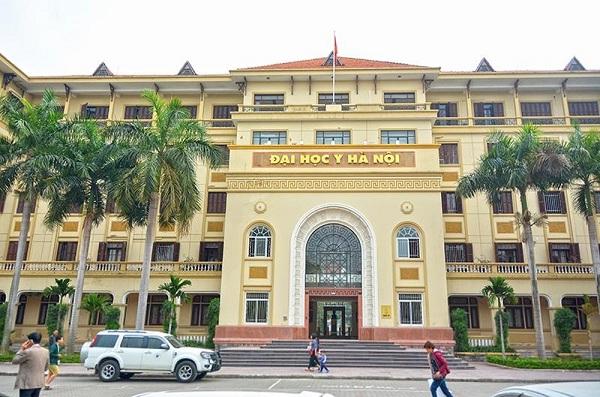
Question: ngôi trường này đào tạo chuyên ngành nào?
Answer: ngôi trường này đào tạo chuyên ngành y